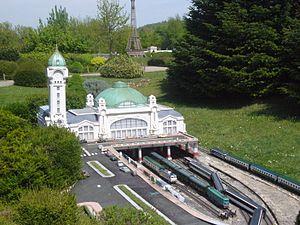
Maquette de la gare de Limoges-Bénédictins au parc de France Miniature à Élancourt (Yvelines, France)
La gare de Limoges-Bénédictins est une gare ferroviaire française, la principale des deux gares de la commune de Limoges, dans le département de la Haute-Vienne, en région Nouvelle-Aquitaine.